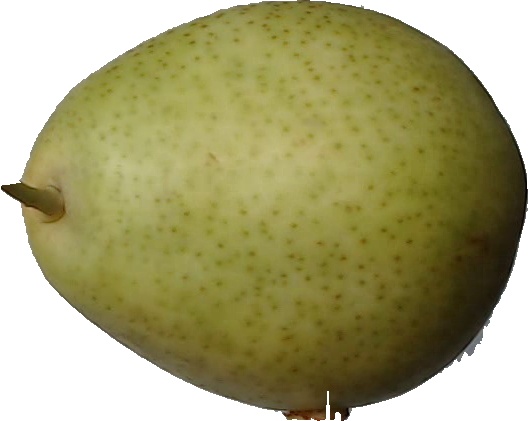
Label: pear_1